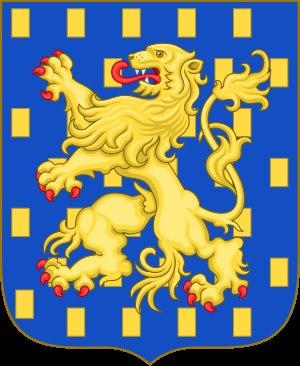
La maison de Nassau fait remonter son origine à un frère de Conrad Iᵉʳ, de Franconie, roi de Germanie en 911. Valéran Iᵉʳ de Laurenbourg en Nassau et Valéran II de Nassau commencent à proprement parler de la famille souveraine de Nassau.